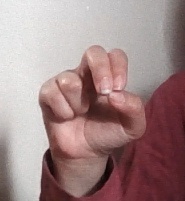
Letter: gaaf